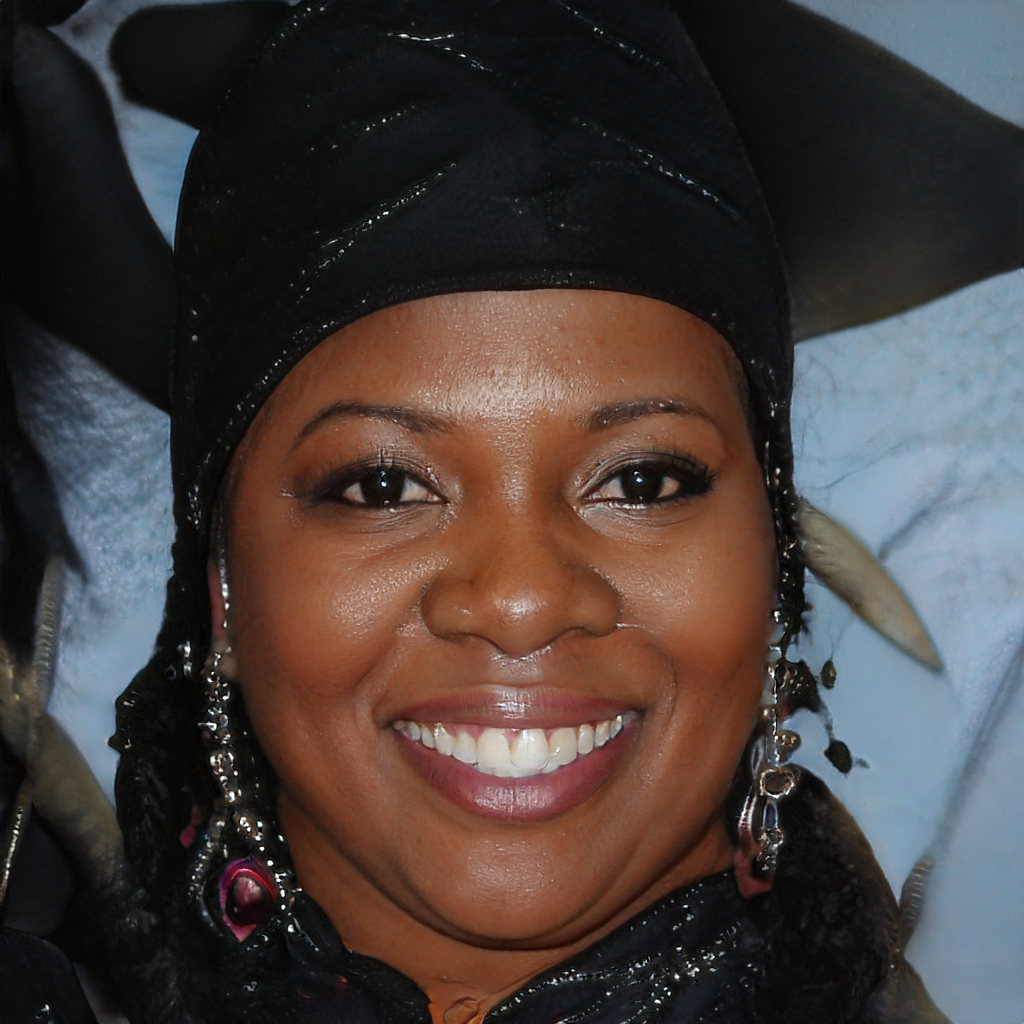
Gender: Female